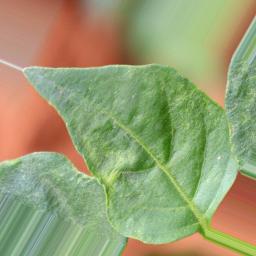
Label: healthy